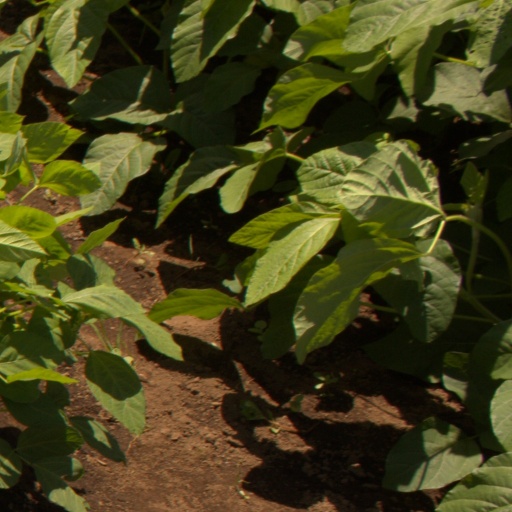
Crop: soybean